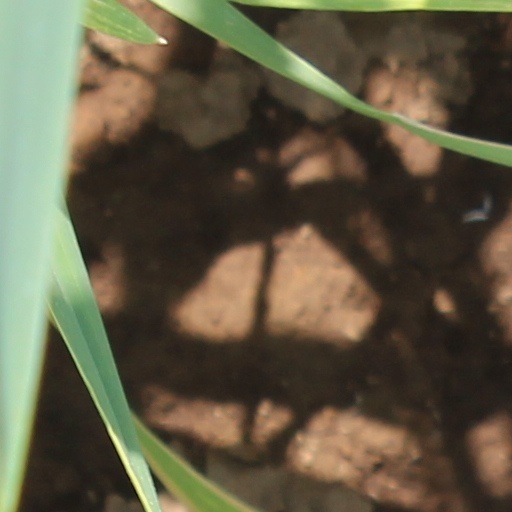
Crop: wheat